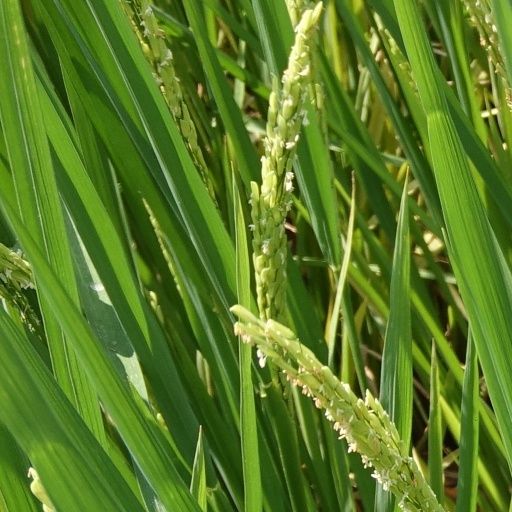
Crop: rice